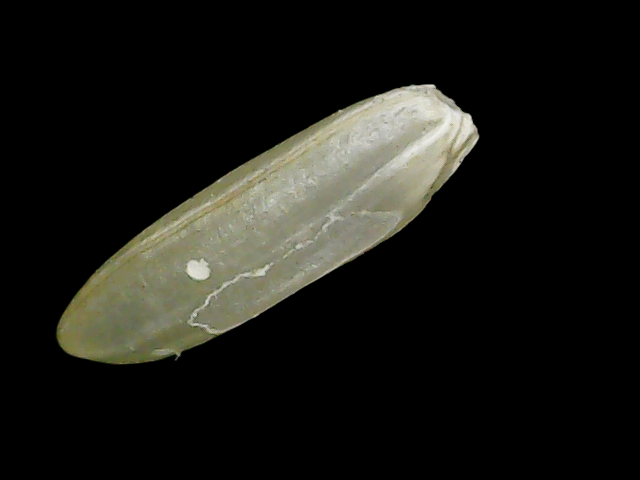
Rice variety: Binadhan11